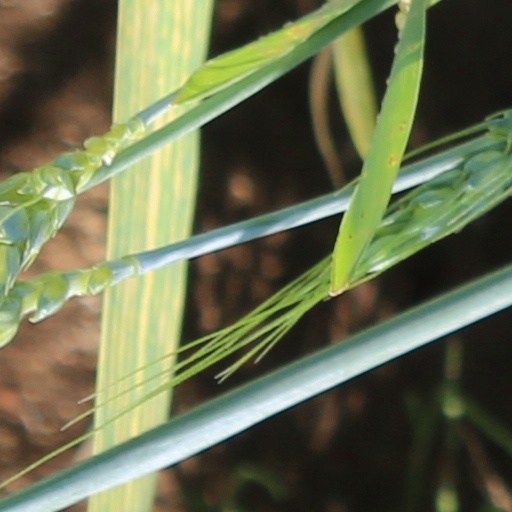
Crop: wheat